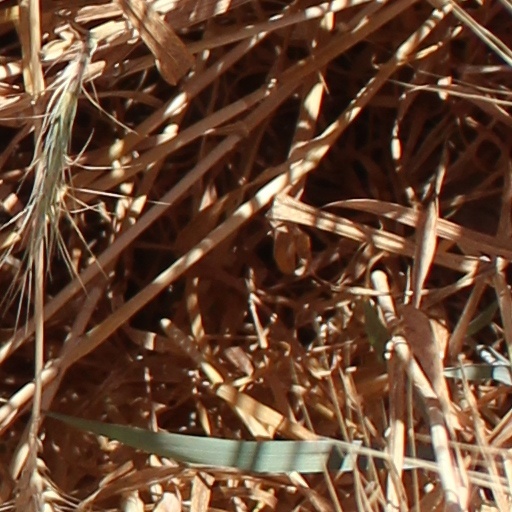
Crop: wheat